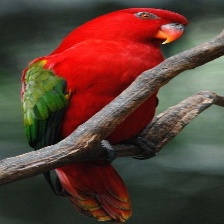
Species: CHATTERING LORY
Scientific name: LORIUS GARRULUS
ImageNet parent category: lorikeet